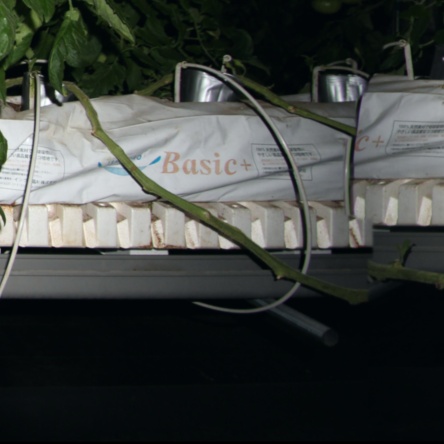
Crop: tomato